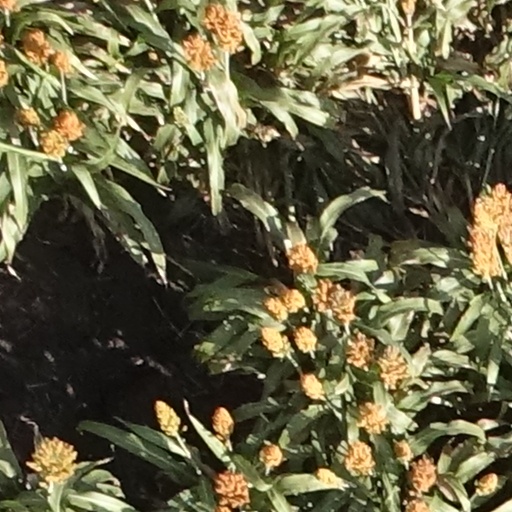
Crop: sorghum